Ali Patiyo Oyai Mamai

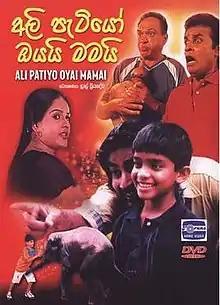
DVD poster

Ali Patiyo Oyai Mamai is a 2006 Sri Lankan Sinhala children family film directed by Srilal Priyadeva and co-produced by Lalindra Wijewickrama, N. Udaya Kumar, P. Arooran and Ravi Fernando for M.G.L Films. It stars child actor Jananjaya Lakmal with Bimal Jayakody, Ananda Wickramage, and Bandu Samarasinghe in lead roles along with Teddy Vidyalankara, and Eardley Wedamuni. Music composed by renowned musician Edward Jayakody. The film earned Rs. 9 million collection from the first 17 days of screening.